13 Commandments

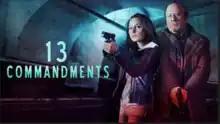
13 Commandments series banner

13 Commandments ("") is a 2017 Dutch-language (Flemish) television series starring Dirk van Dijck, Marie Vinck and Karlijn Sileghem. The plot revolves around Peter Devriendt (Dirk van Dijck), a divorced father and veteran cop working for Belgium's Federal Criminal Police, and his new partner Vicky Degraeve (Marie Vinck). A serial killer begins a crime spree with the mission to punish individuals who have committed acts that counter the Ten Commandments.